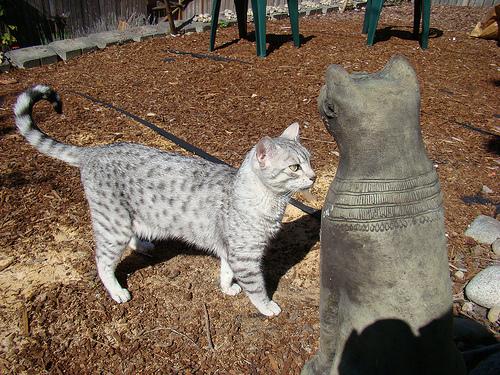
Breed: Egyptian Mau